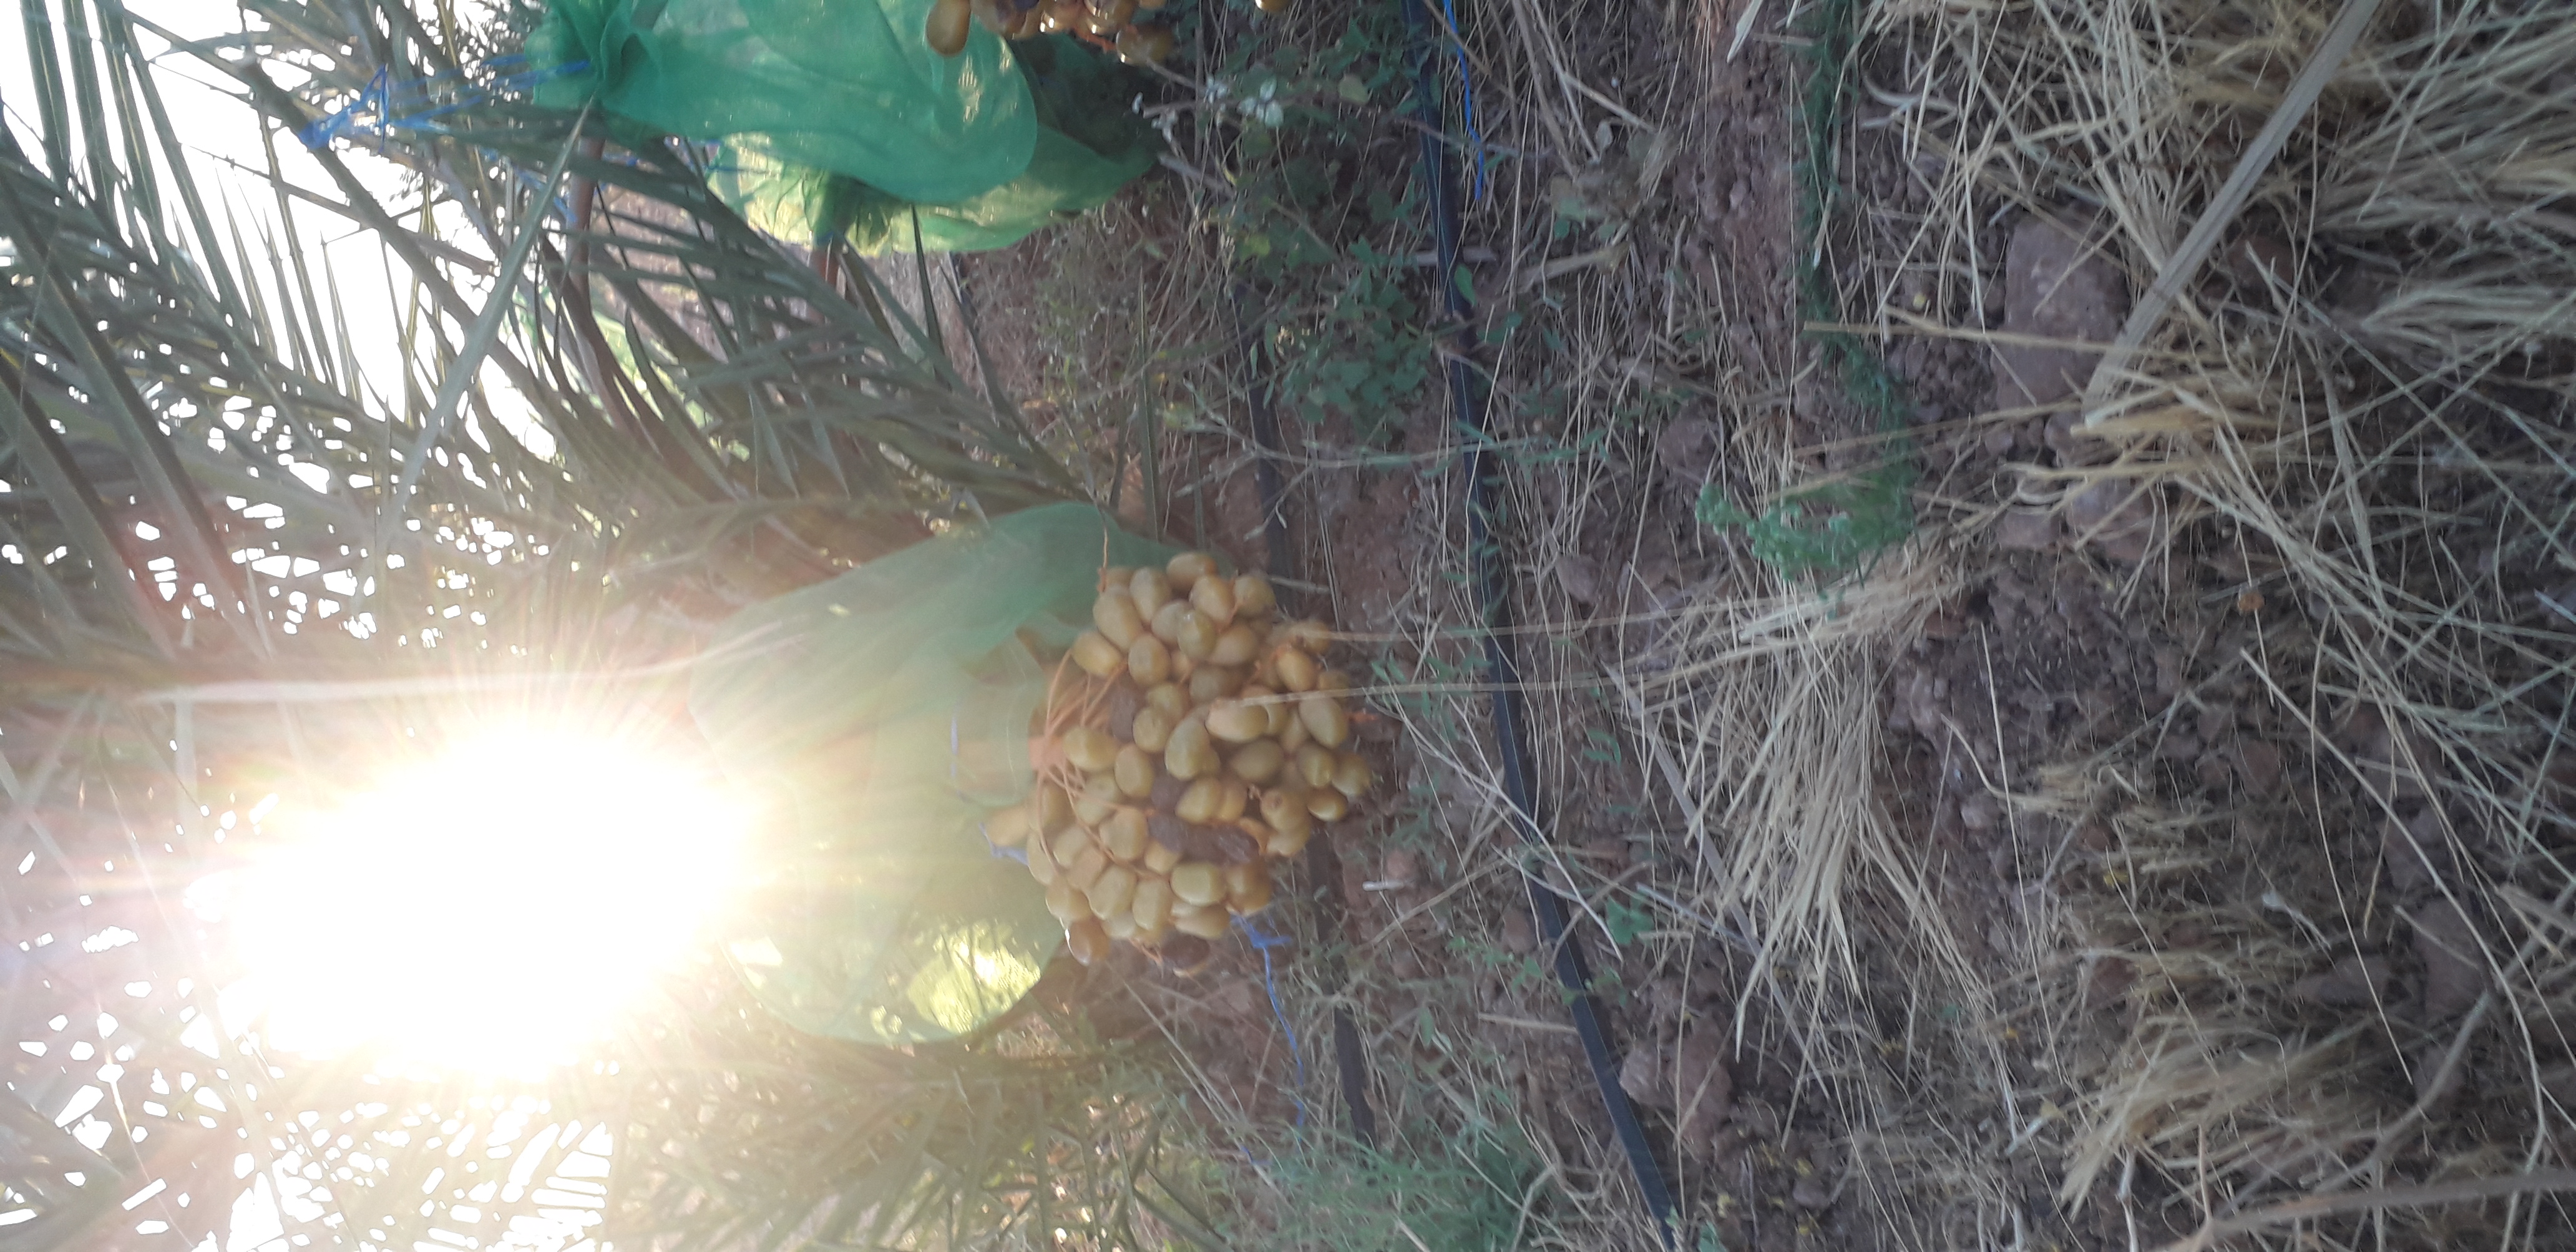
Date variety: Boufagous